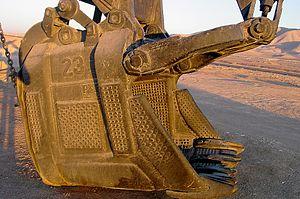
Godet de 3,4m3 d'une pelleteuse Pawling and Harnischfeger 1400, fabriquée en 1966 et en usage jusqu'en 1991 à la mine de Mantos Blancos, commune d'Antofagasta, région II, Chili
Un godet est un élément mécanique en acier fixé à l'extrémité du bras d'une pelle mécanique, sur la chaine d'une drague à godets ou sur d'autres engins de chantier tels une chargeuse, un tractopelle ou une grue. Le godet est le contenant qui permet de charger des matériaux par enfoncement dans le sol ou dans un stock, et de les déverser dans le rayon de giration de la pelle mécanique, soit au sol pour reprise ultérieure, soit dans une benne. Certains godets sont équipés d'anneaux de levage pour fixer par exemple une élingue.